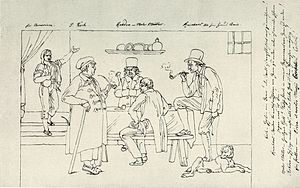
Joseph Anton Koch
Joseph Anton Koch var en østrigsk maler og raderer.